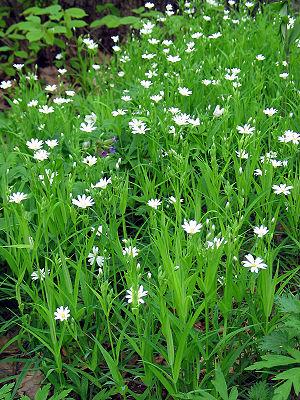
Stellaire holostée (Stellaria holostea), Cracow, Pologne.